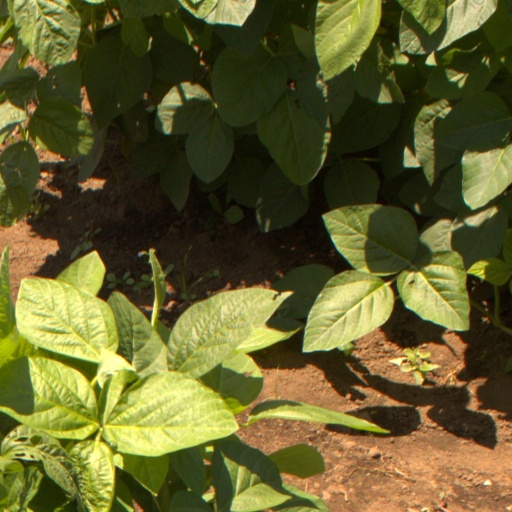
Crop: soybean